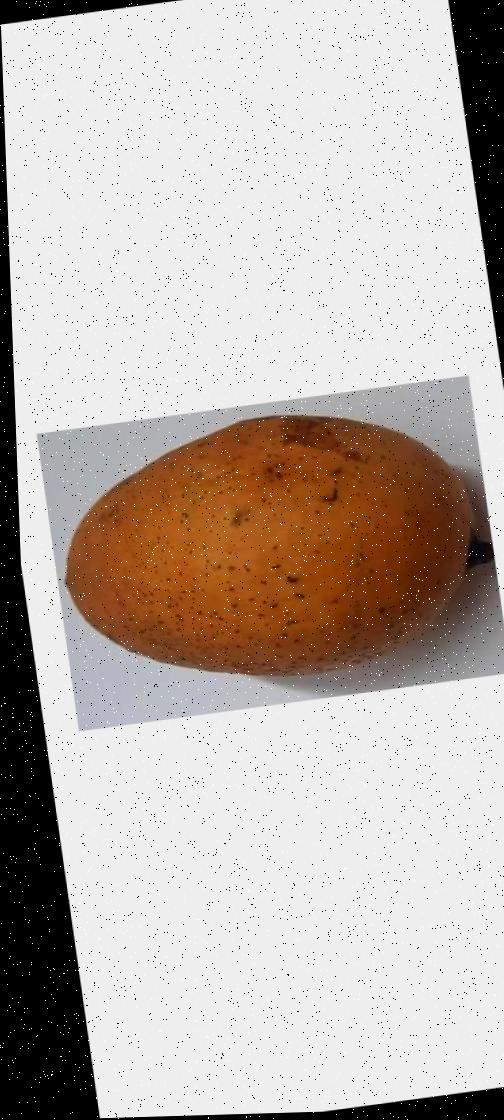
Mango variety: Ashshina Classic